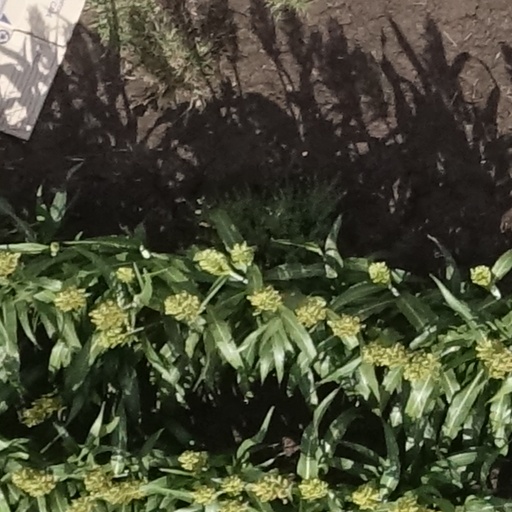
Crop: sorghum